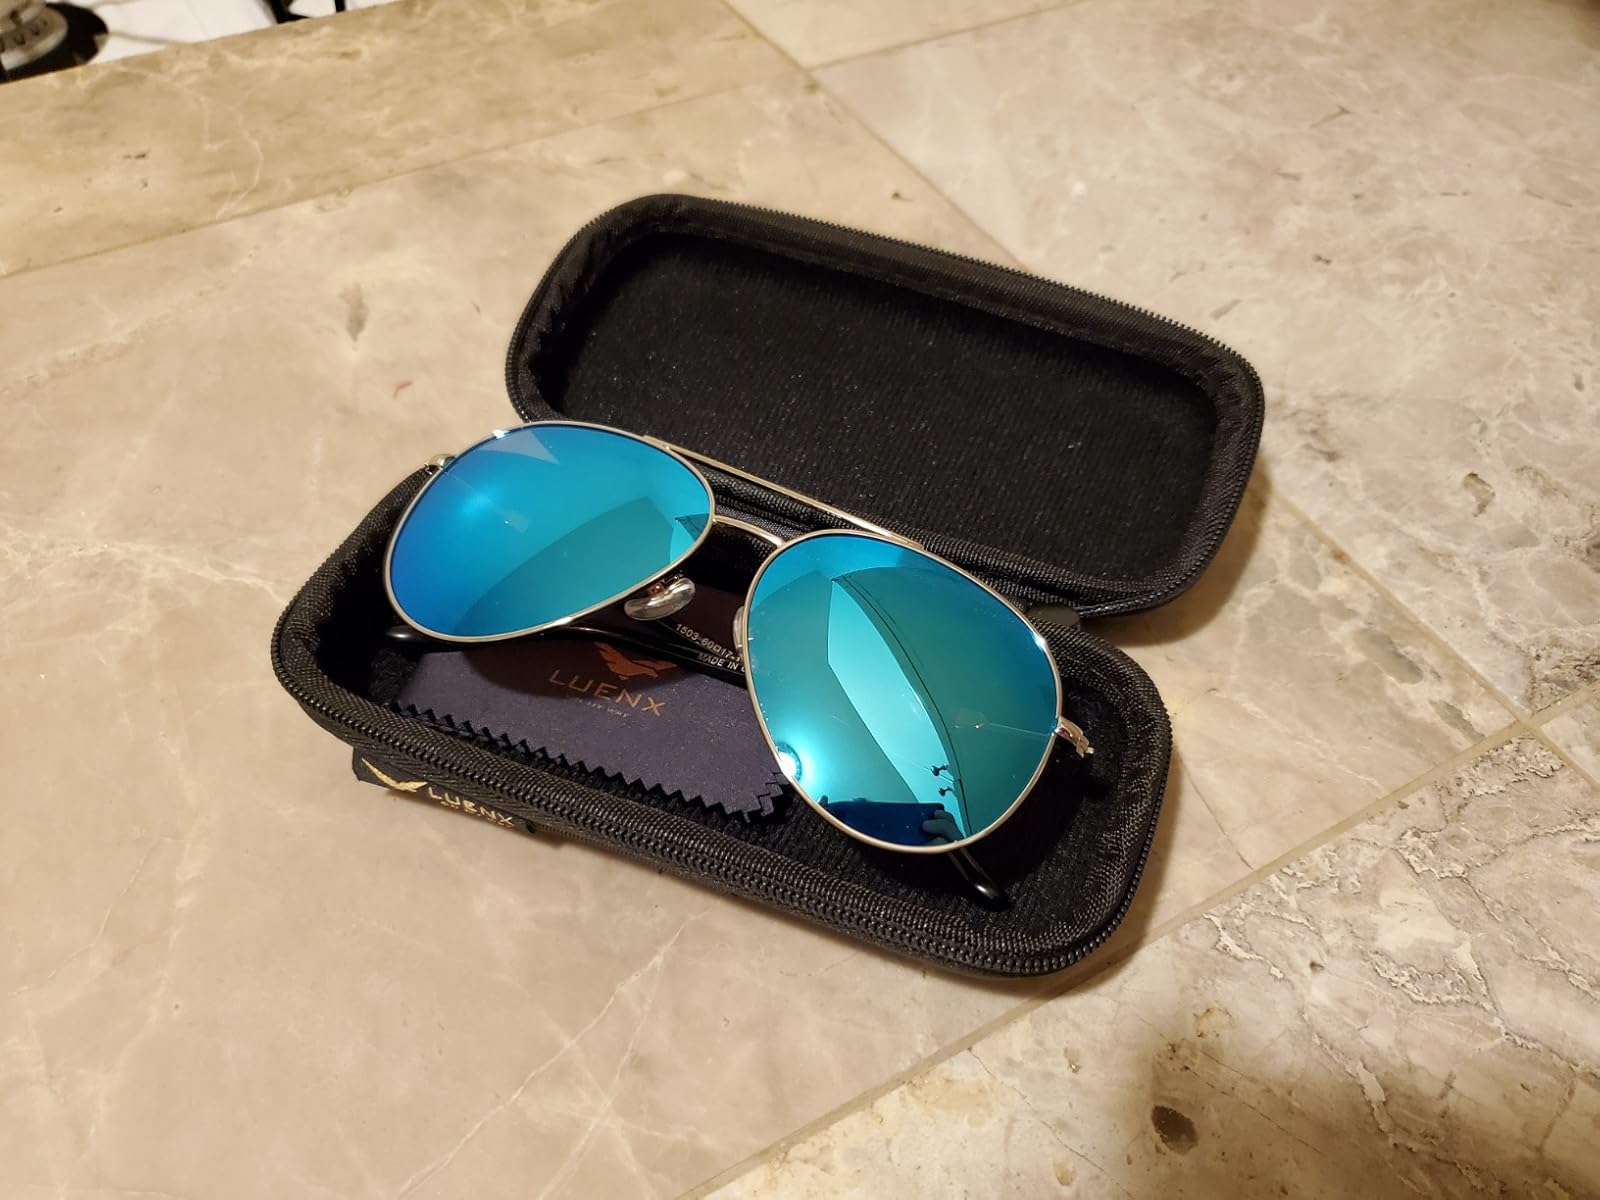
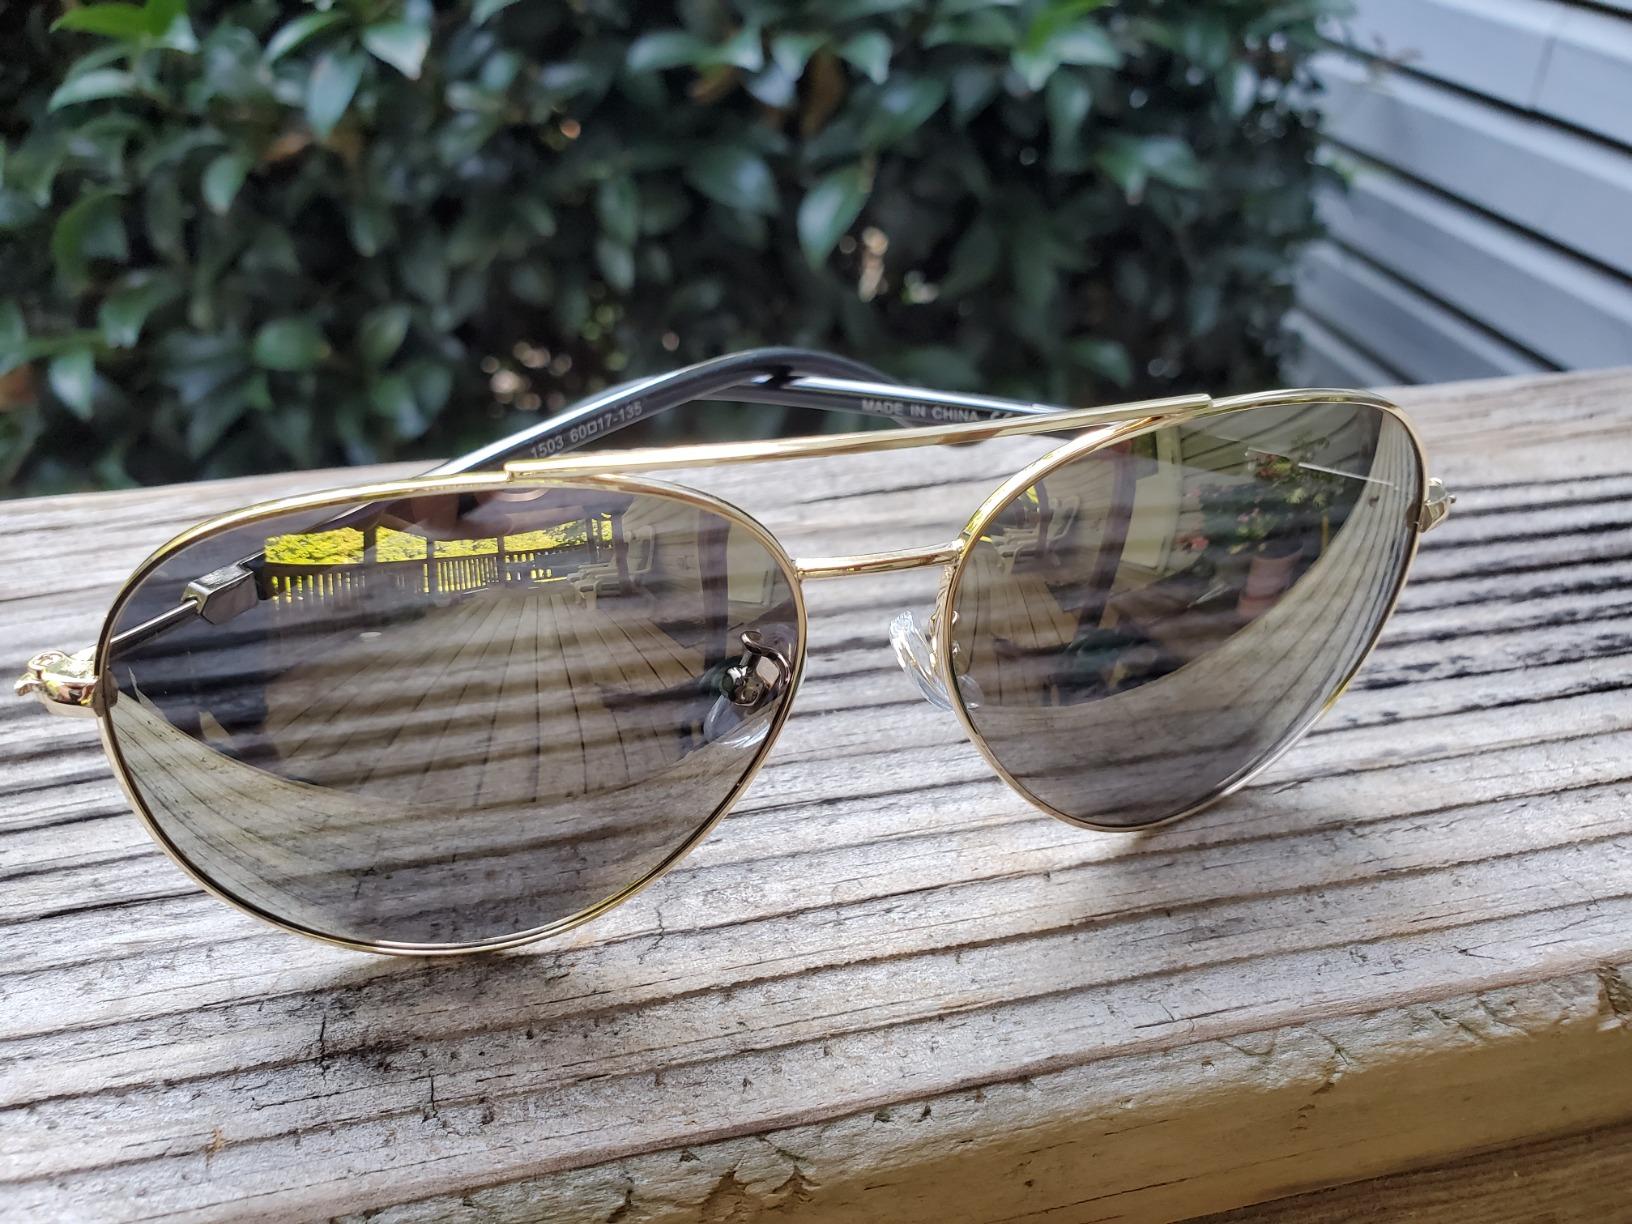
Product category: accessories_sunglasses
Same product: no